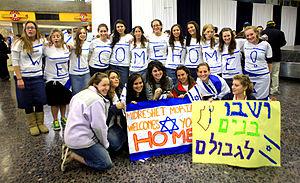
Nefesh B'Nefesh est une organisation à but non lucratif, opérant aux États-Unis, au Canada et au Royaume-Uni, dont l'objectif principal est de promouvoir l'Alya, c'est-à-dire l'acte d'immigration en Israël par un Juif.